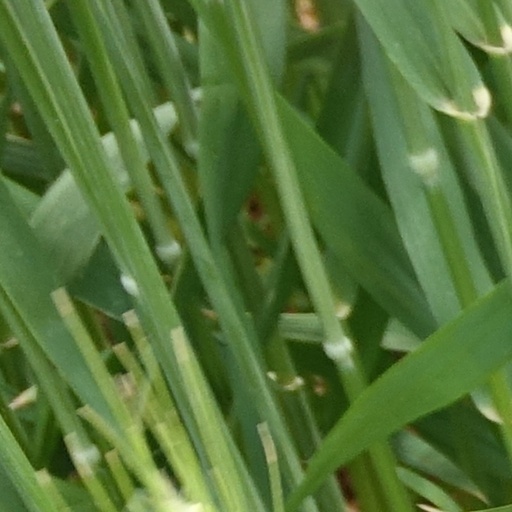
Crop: wheat